Franciscan Missions in the Sierra Gorda of Querétaro

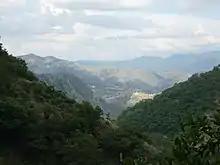
Panoramic view of the Sierra Gorda.

The Sierra Gorda is an ecological region centered on the northern third of the state of Querétaro and extending into the neighboring states of Guanajuato, Hidalgo and San Luis Potosí. The region is on a branch of the Sierra Madre Oriental mountain range and consists of a series of mountain chains that run north to southeast. Within Querétaro, the ecosystem extends from the center of the state starting in parts of San Joaquín and Cadereyta de Montes municipalities and covering all of the municipalities of Peñamiller, Pinal de Amoles, Jalpan de Serra, Landa de Matamoros and Arroyo Seco, for a total of 250km2 of territory.